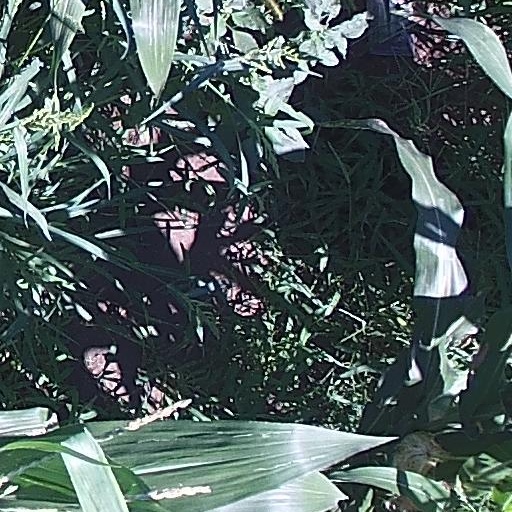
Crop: maize; corn